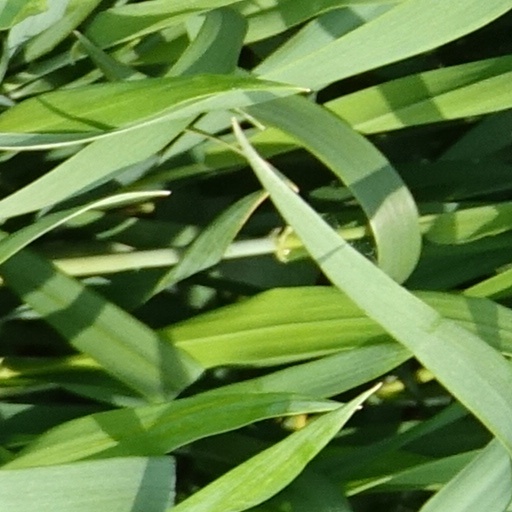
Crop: wheat